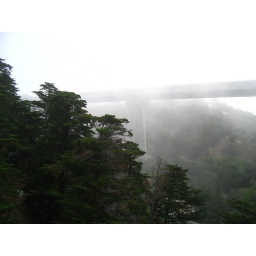
the highway bridge that goes over the canyon by the water